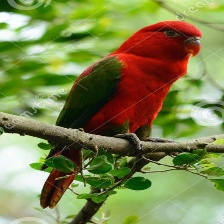
Species: CHATTERING LORY
Scientific name: LORIUS GARRULUS
ImageNet parent category: lorikeet